Miguel Flores-Vianna

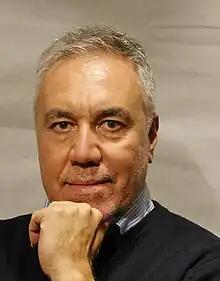
Flores-Vianna in 2019

Miguel Flores-Vianna is an Argentine photographer, best known for architecture and interiors. He has worked for publications including "Cabana" and "Architectural Digest".